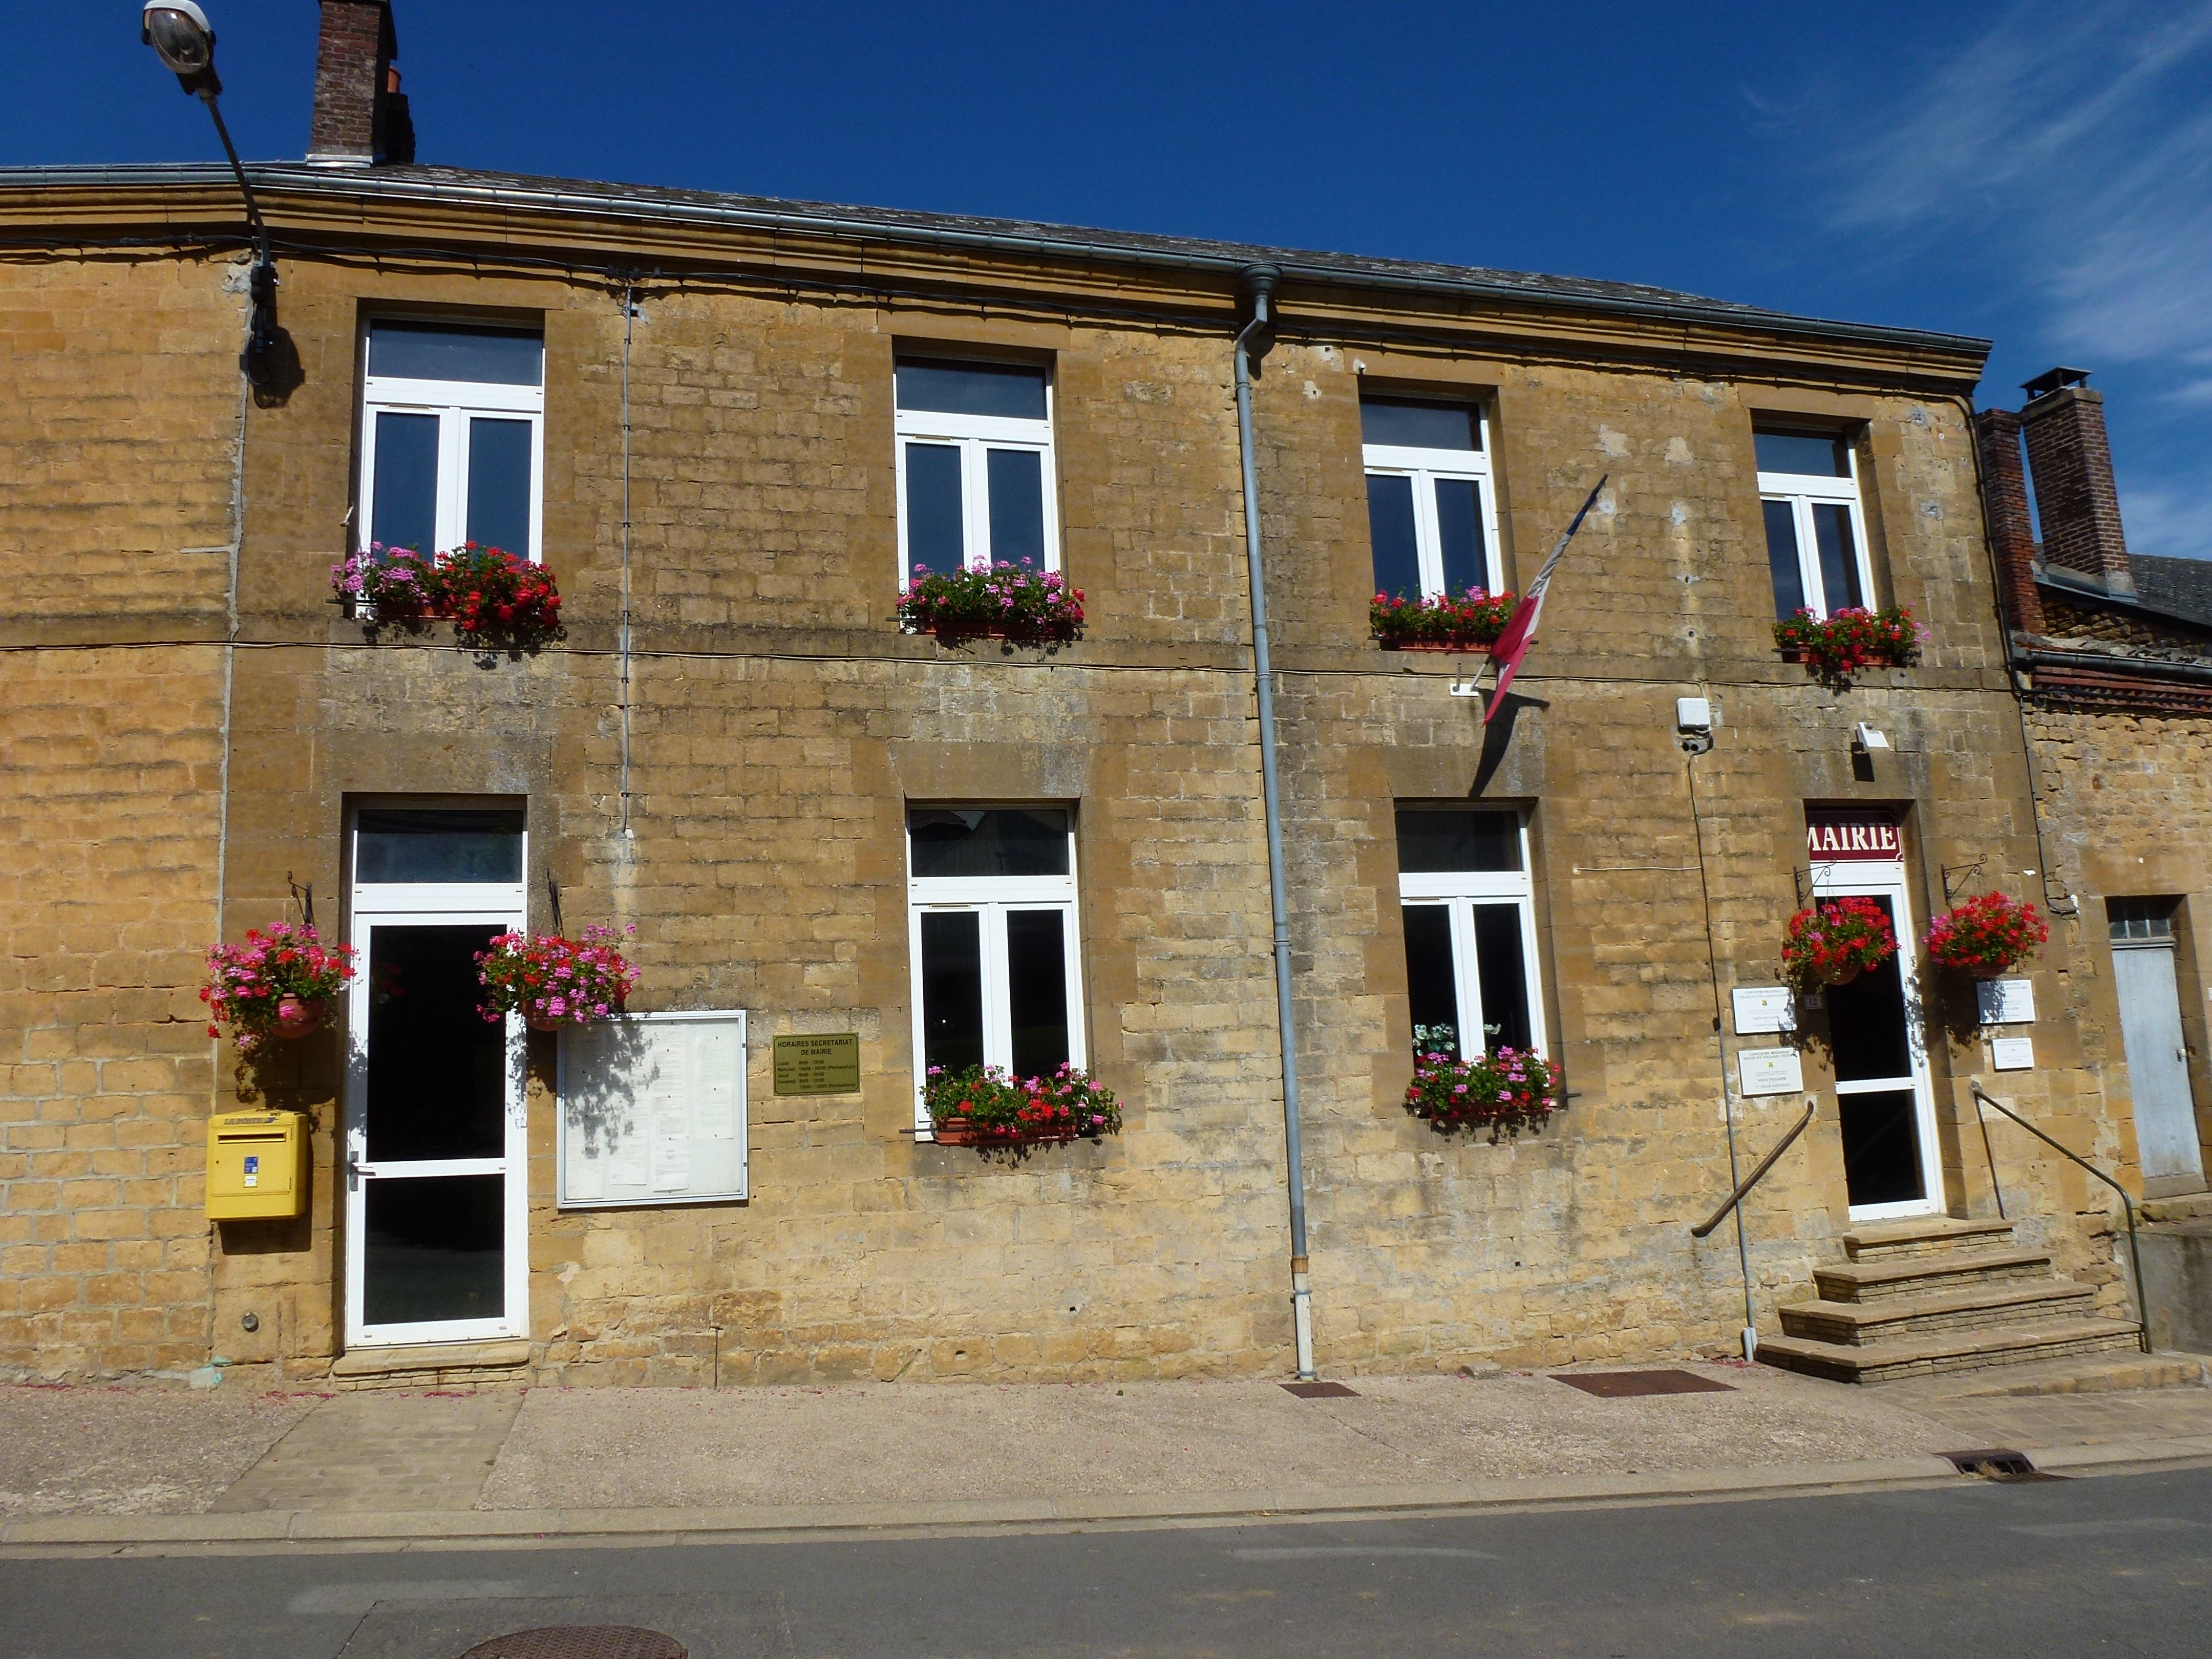
architecture, sky, road, street, house, sidewalk, window, town, building, home, urban, france, cottage, facade, flowers, outside, clouds, apartments, neighbourhood, urban area, residential area, vaux villaine